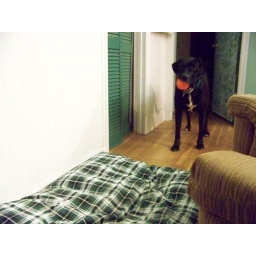
My dog, Shadow. Christmas orange ball and bedding. I think my dog sleeps in a softer bed than I.